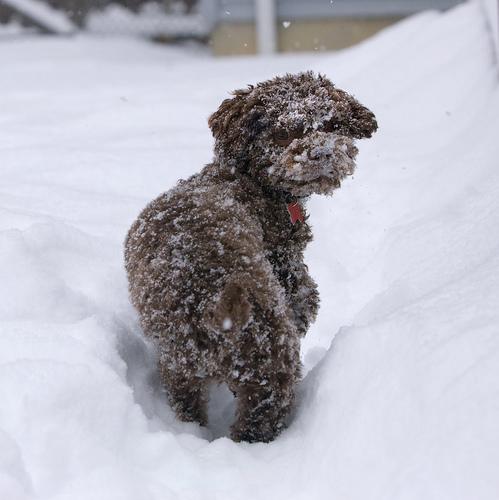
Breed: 200-n000010-miniature_poodle